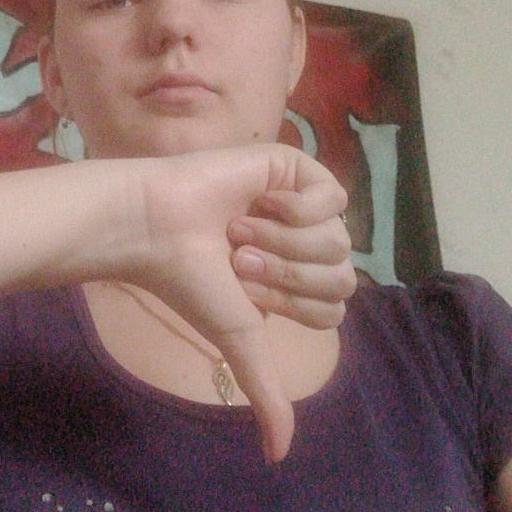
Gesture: dislike